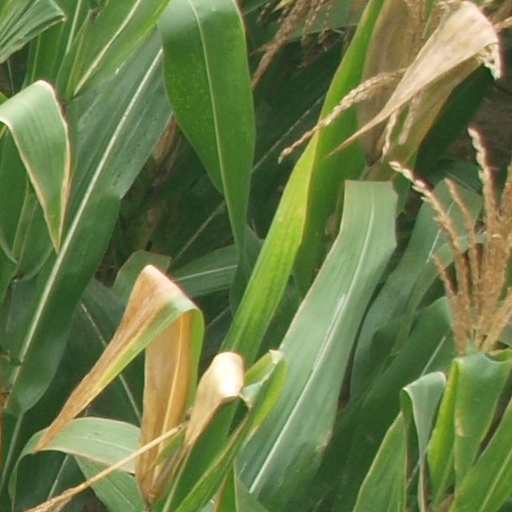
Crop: maize; corn